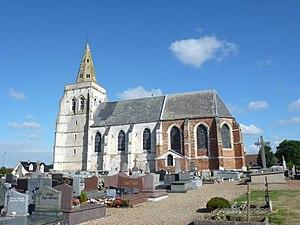
Helfaut est une commune française située dans le département du Pas-de-Calais en région Hauts-de-France.